Adolf Windaus

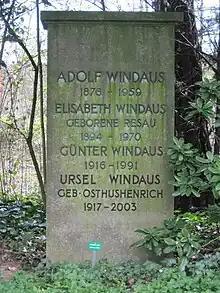
Adolf Windaus' grave in Göttingen

Adolf Otto Reinhold Windaus (25 December 1876 – 9 June 1959) was a German chemist who won a Nobel Prize in Chemistry in 1928 for his work on sterols and their relation to vitamins. He was the doctoral advisor of Adolf Butenandt who also won a Nobel Prize in Chemistry in 1939.